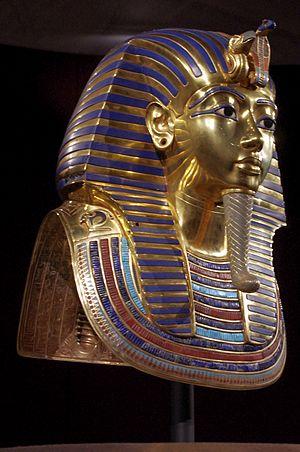
Exposition Toutankamon à Paris, Parc des Expositions en 2012 avec des copies. Masque